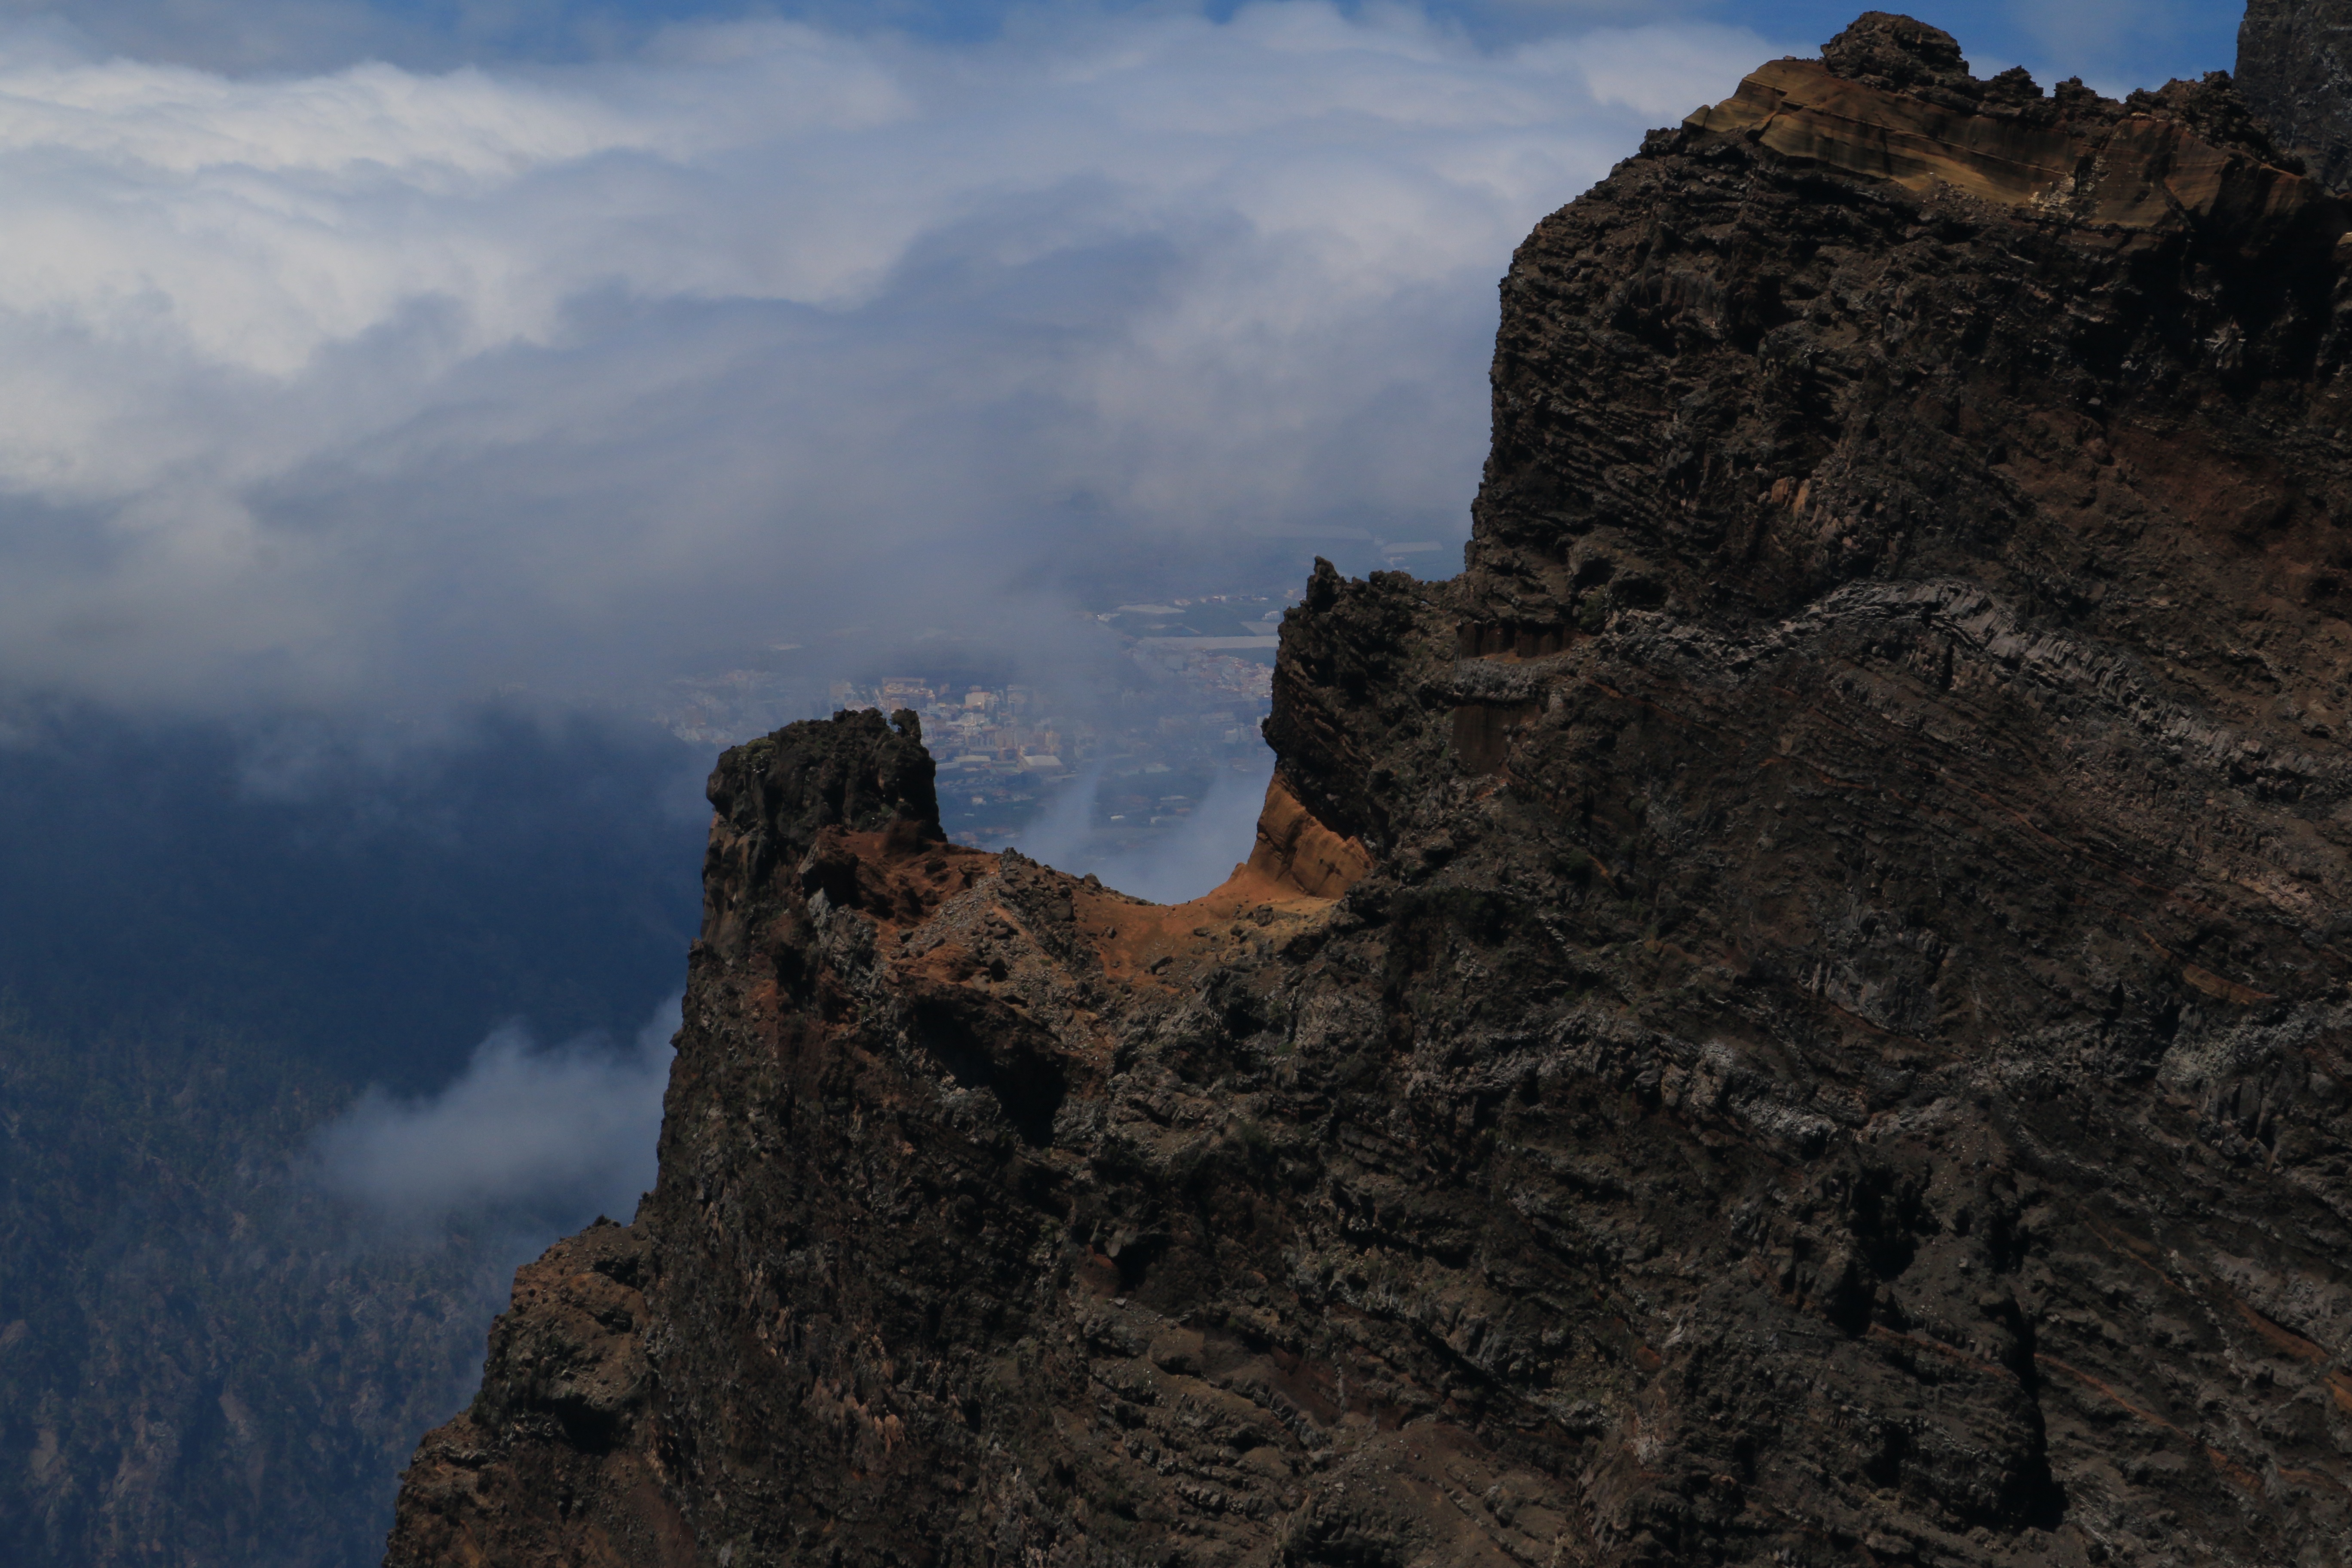
landscape, coast, nature, rock, ocean, wilderness, mountain, mountain range, panorama, formation, cliff, terrain, national park, ridge, summit, geology, mountains, canary islands, landform, roque, la palma, de los muchachos, 2426m, la isla bonita, clouds down, caldera de taburiente, geographical feature, mountainous landforms, geological phenomenon